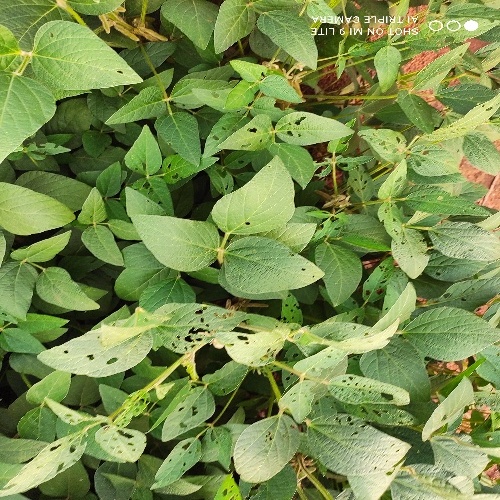
Label: Caterpillar